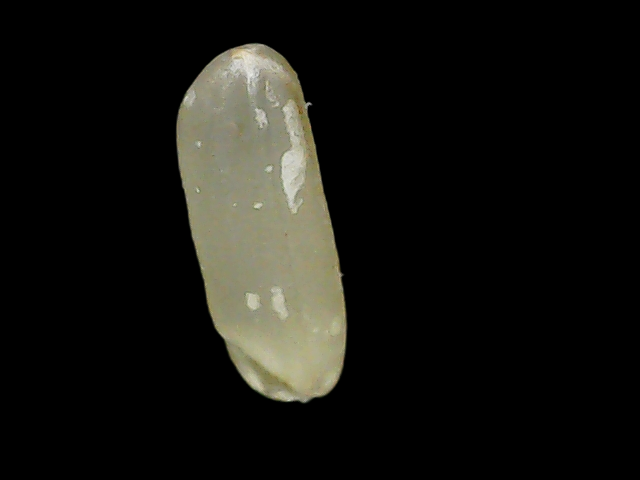
Rice variety: Binadhan7